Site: brandenburg
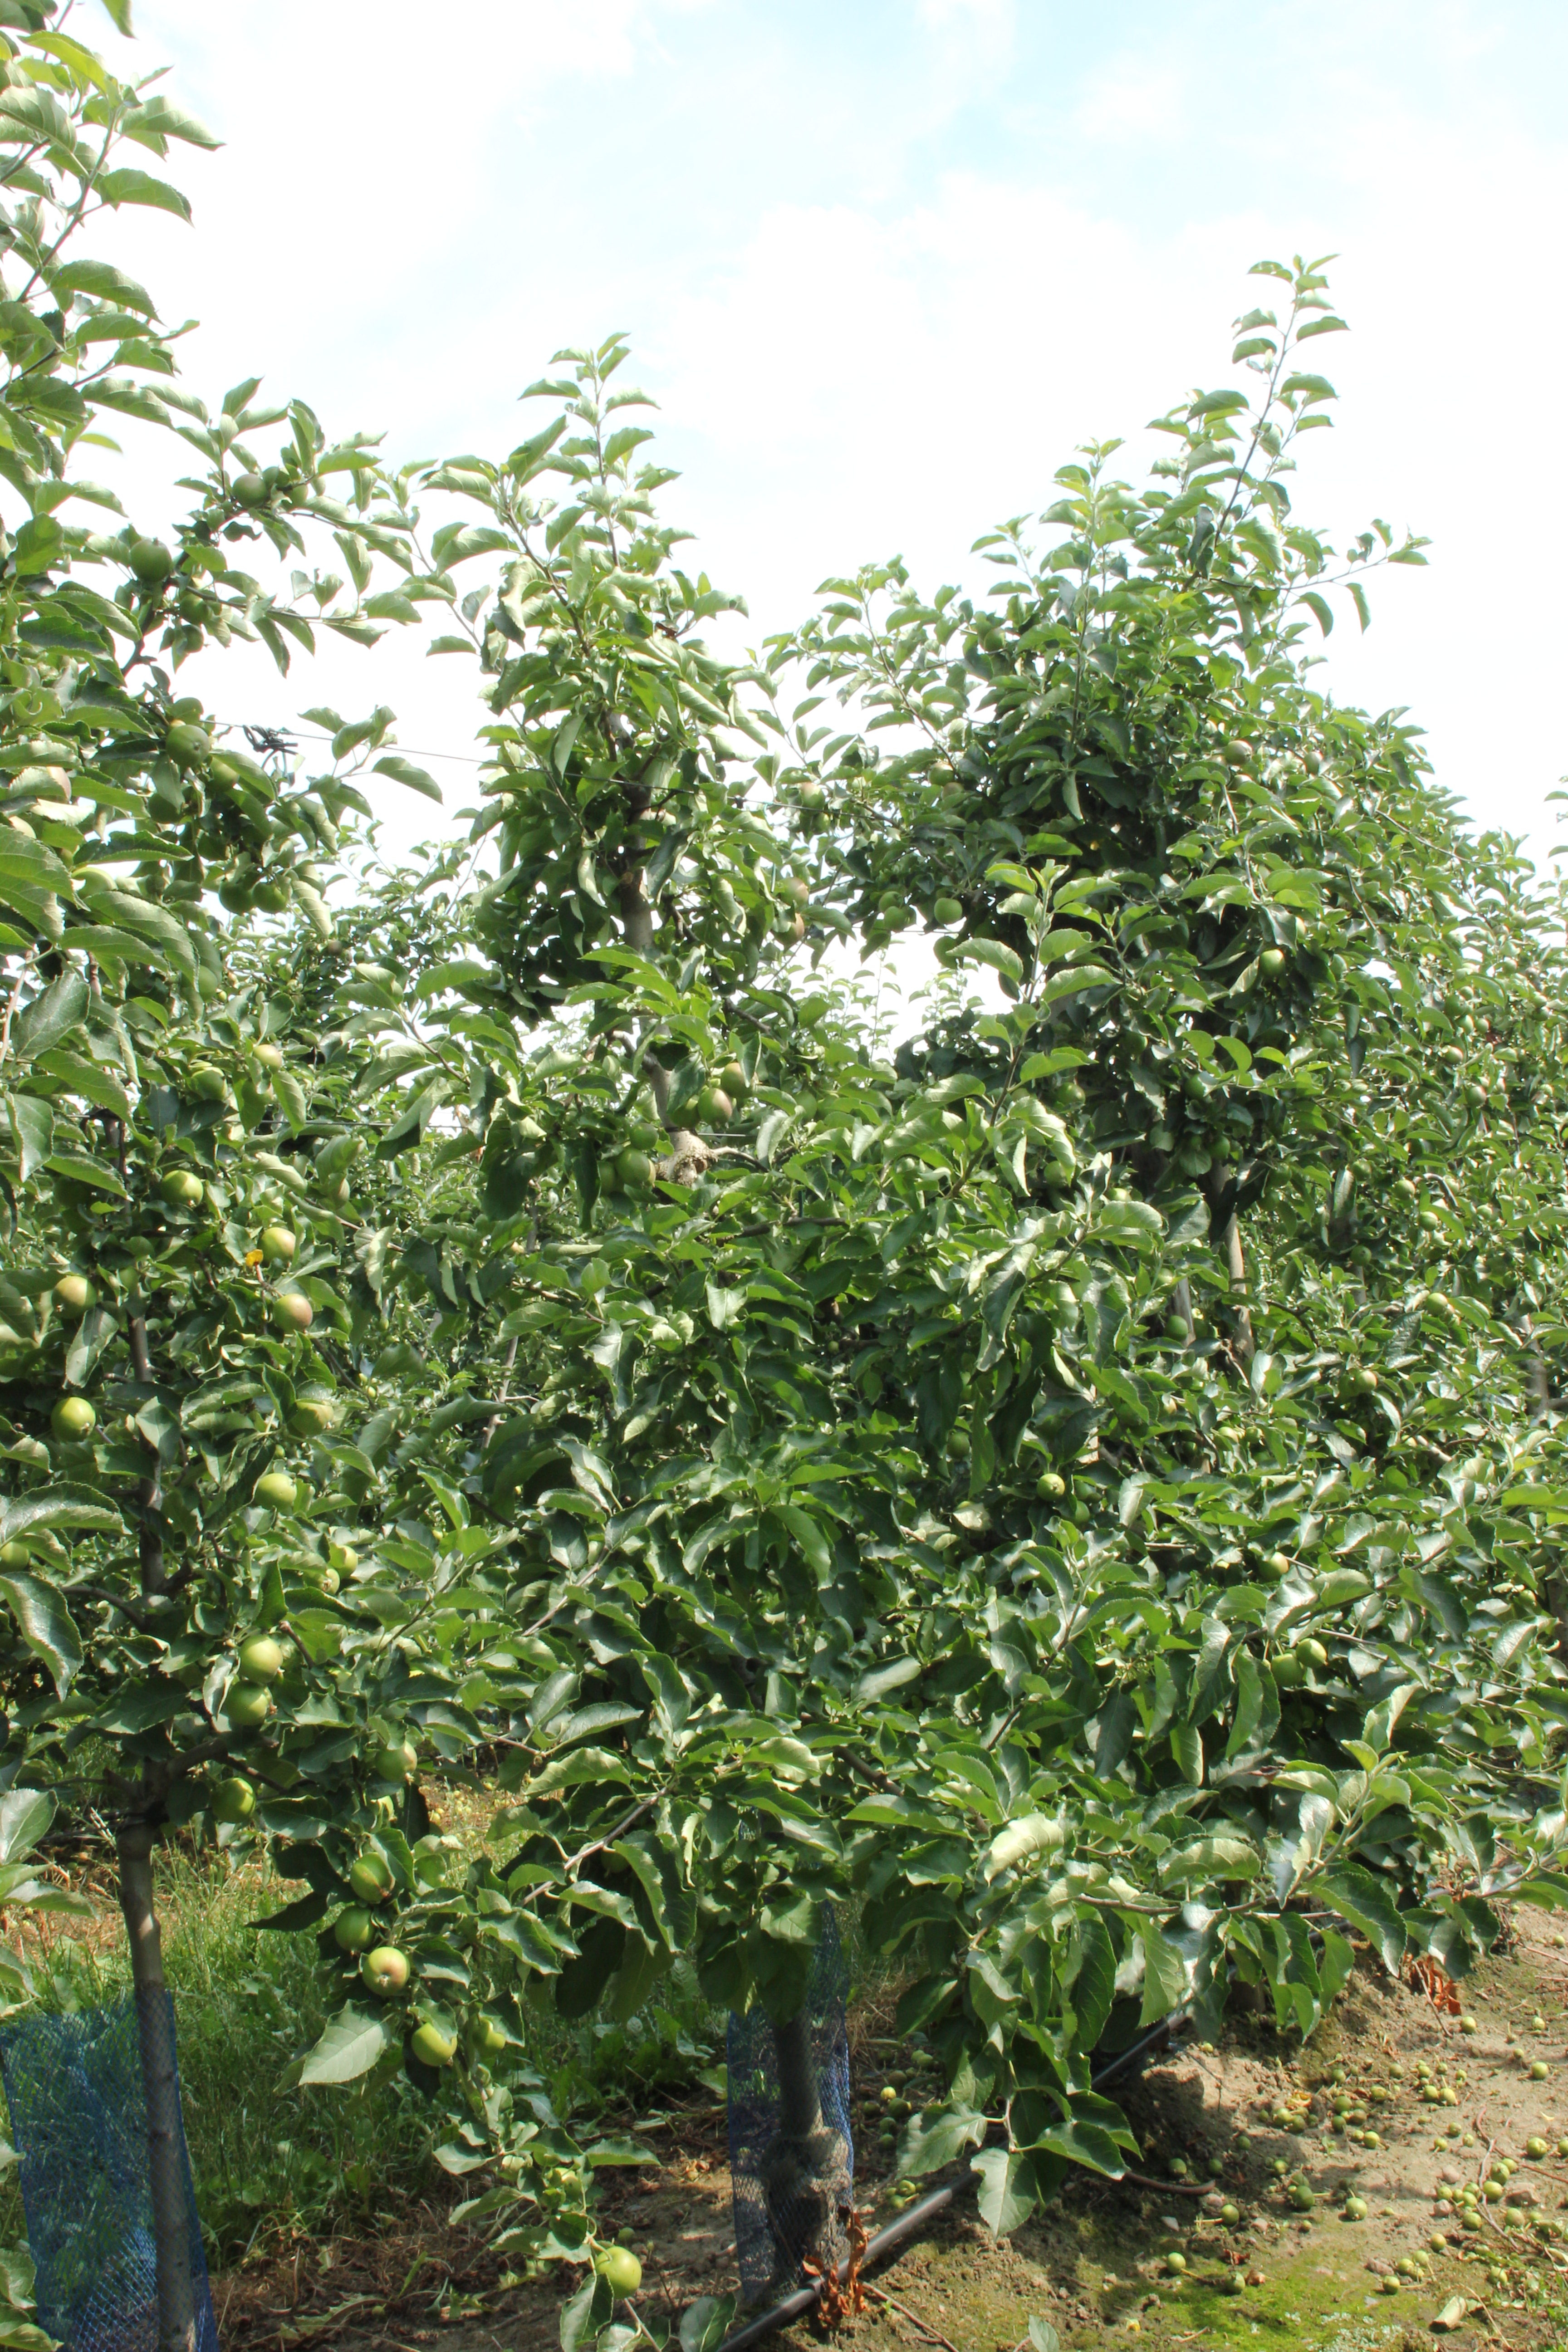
Growth stage (BBCH 74): Development of fruit